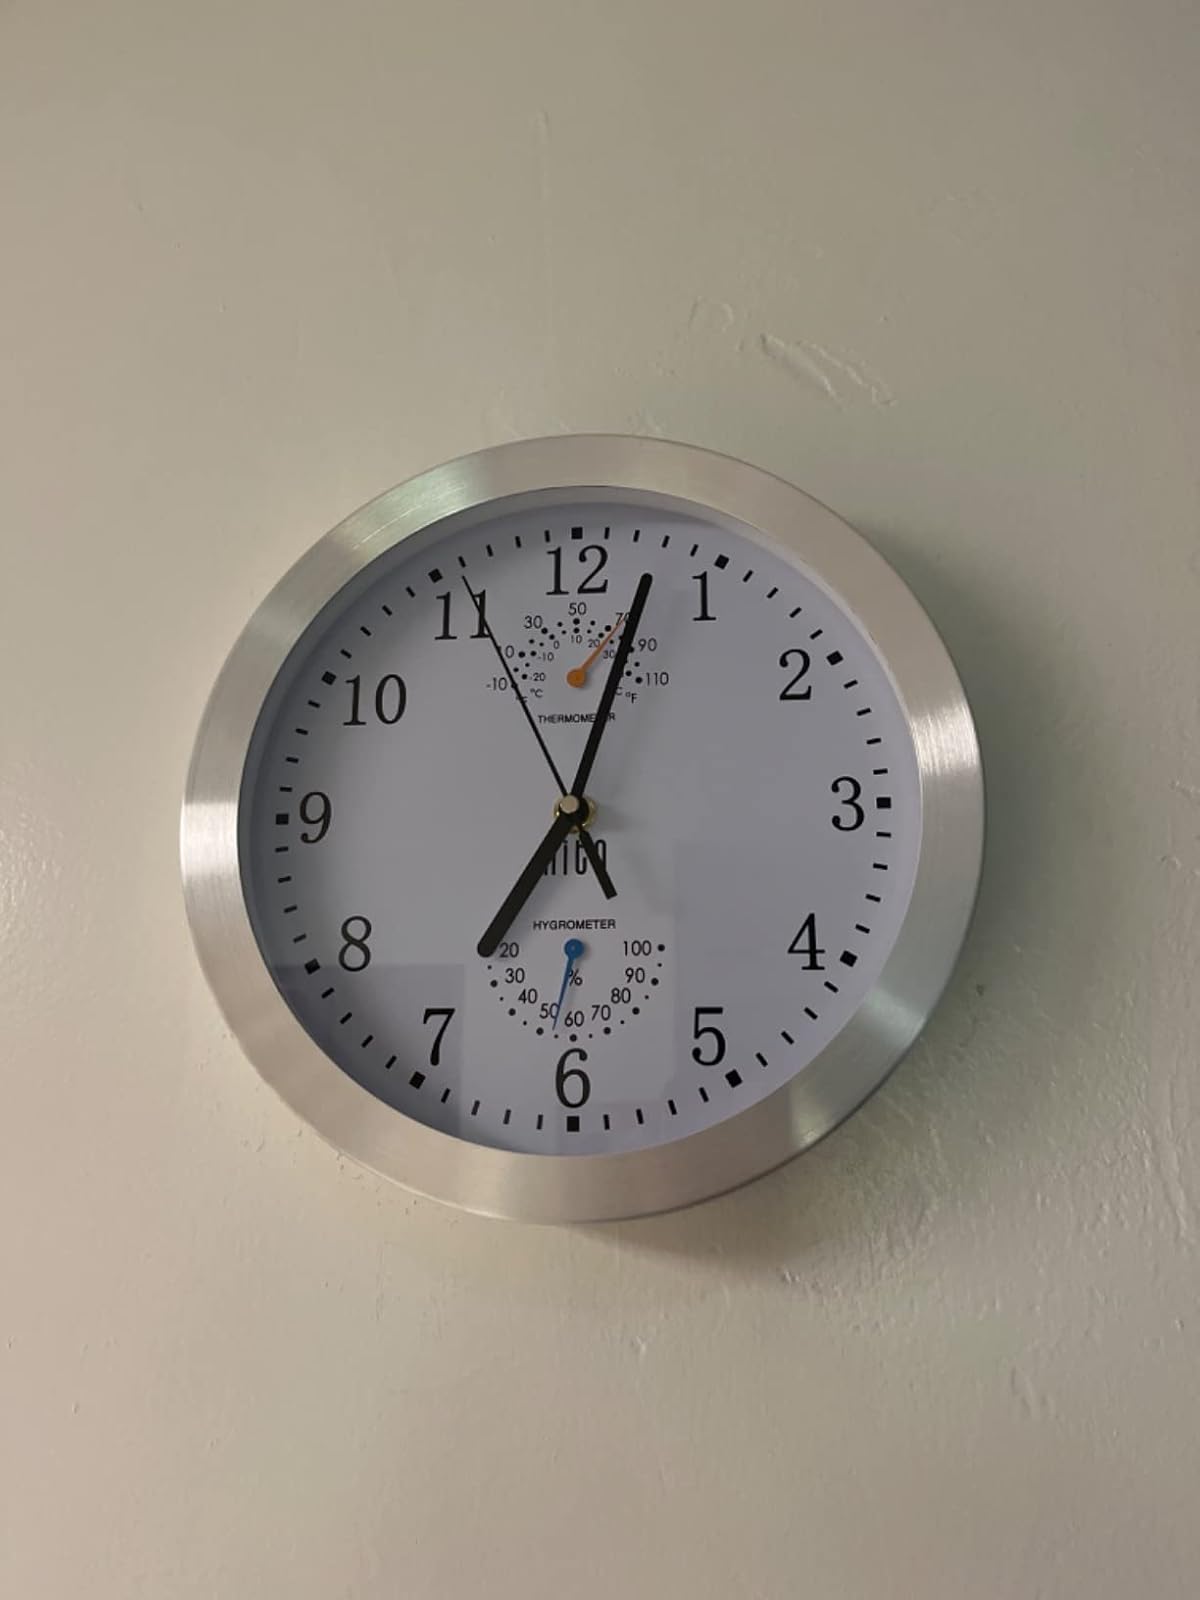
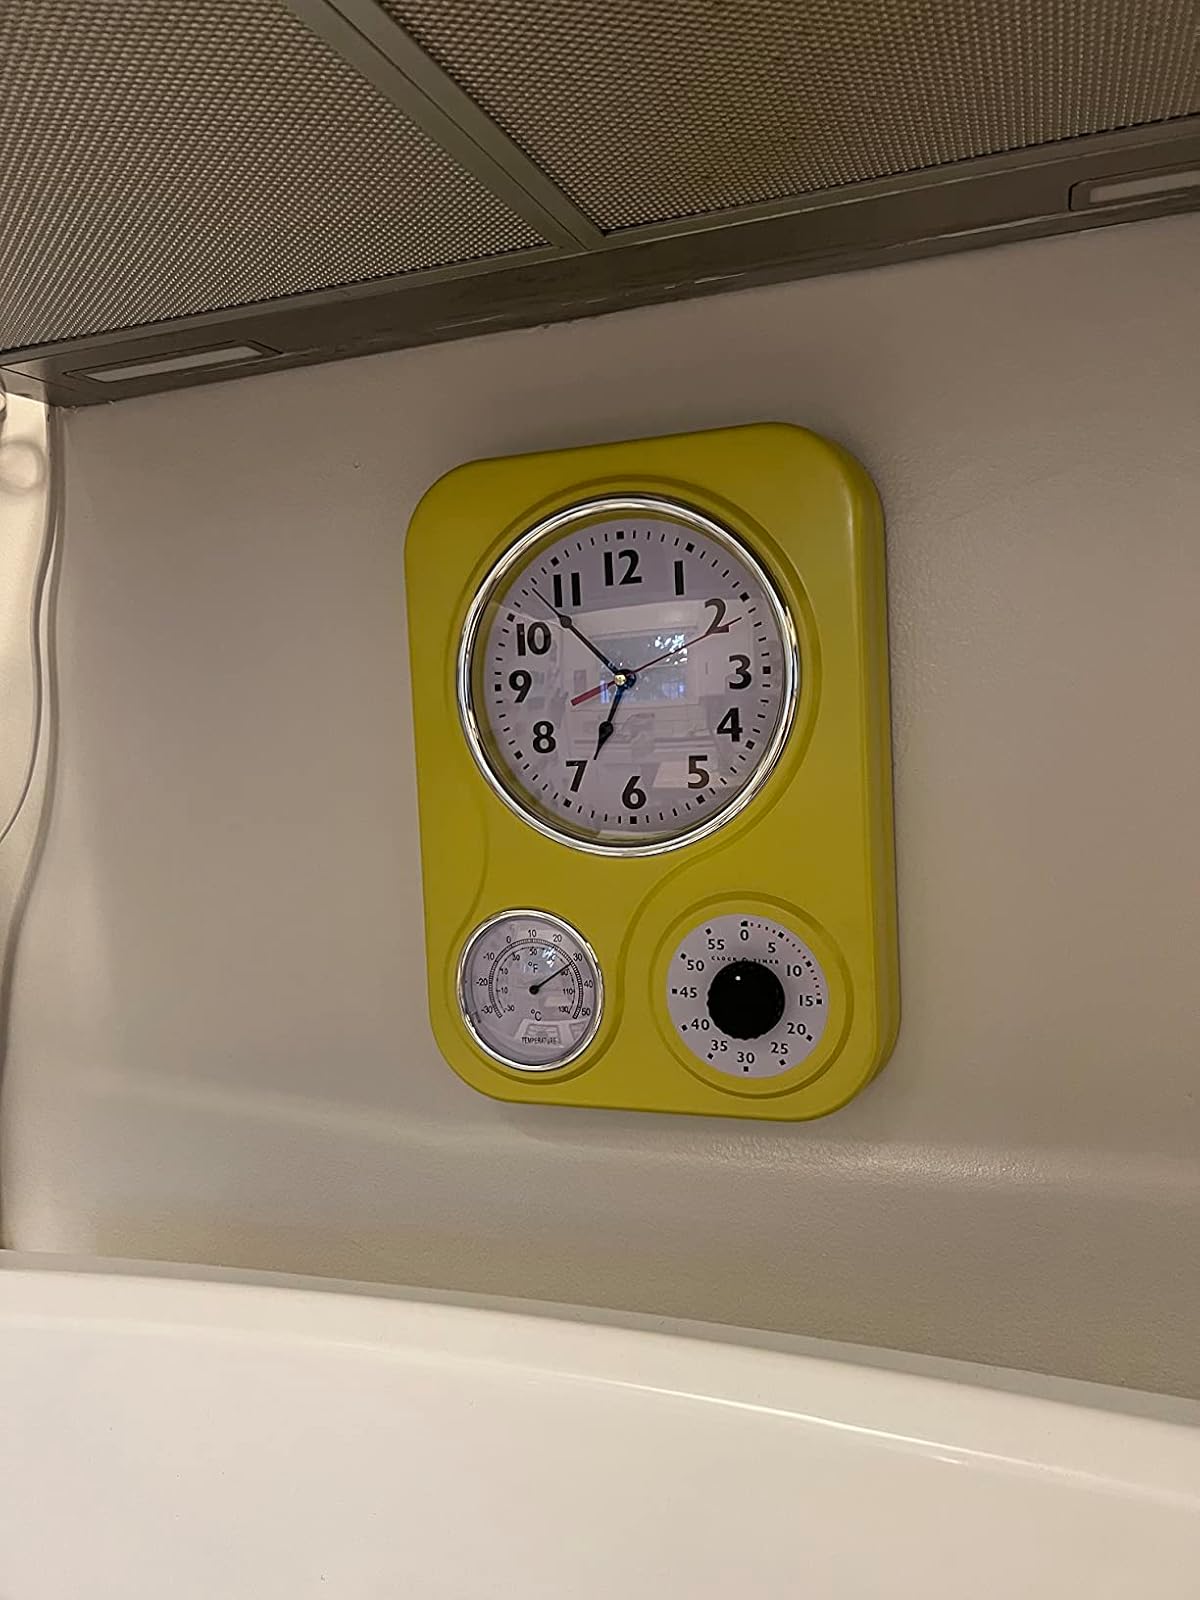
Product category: clock
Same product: no